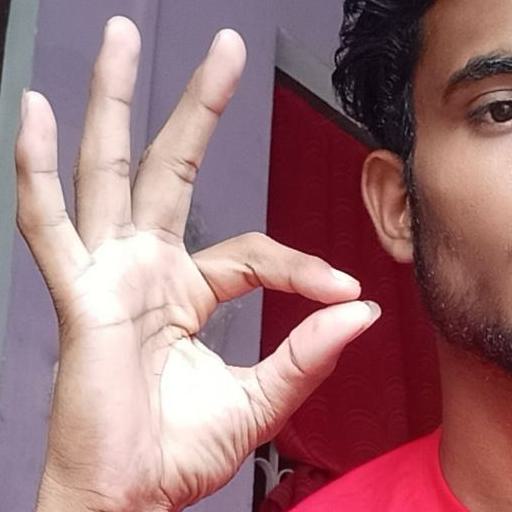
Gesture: ok